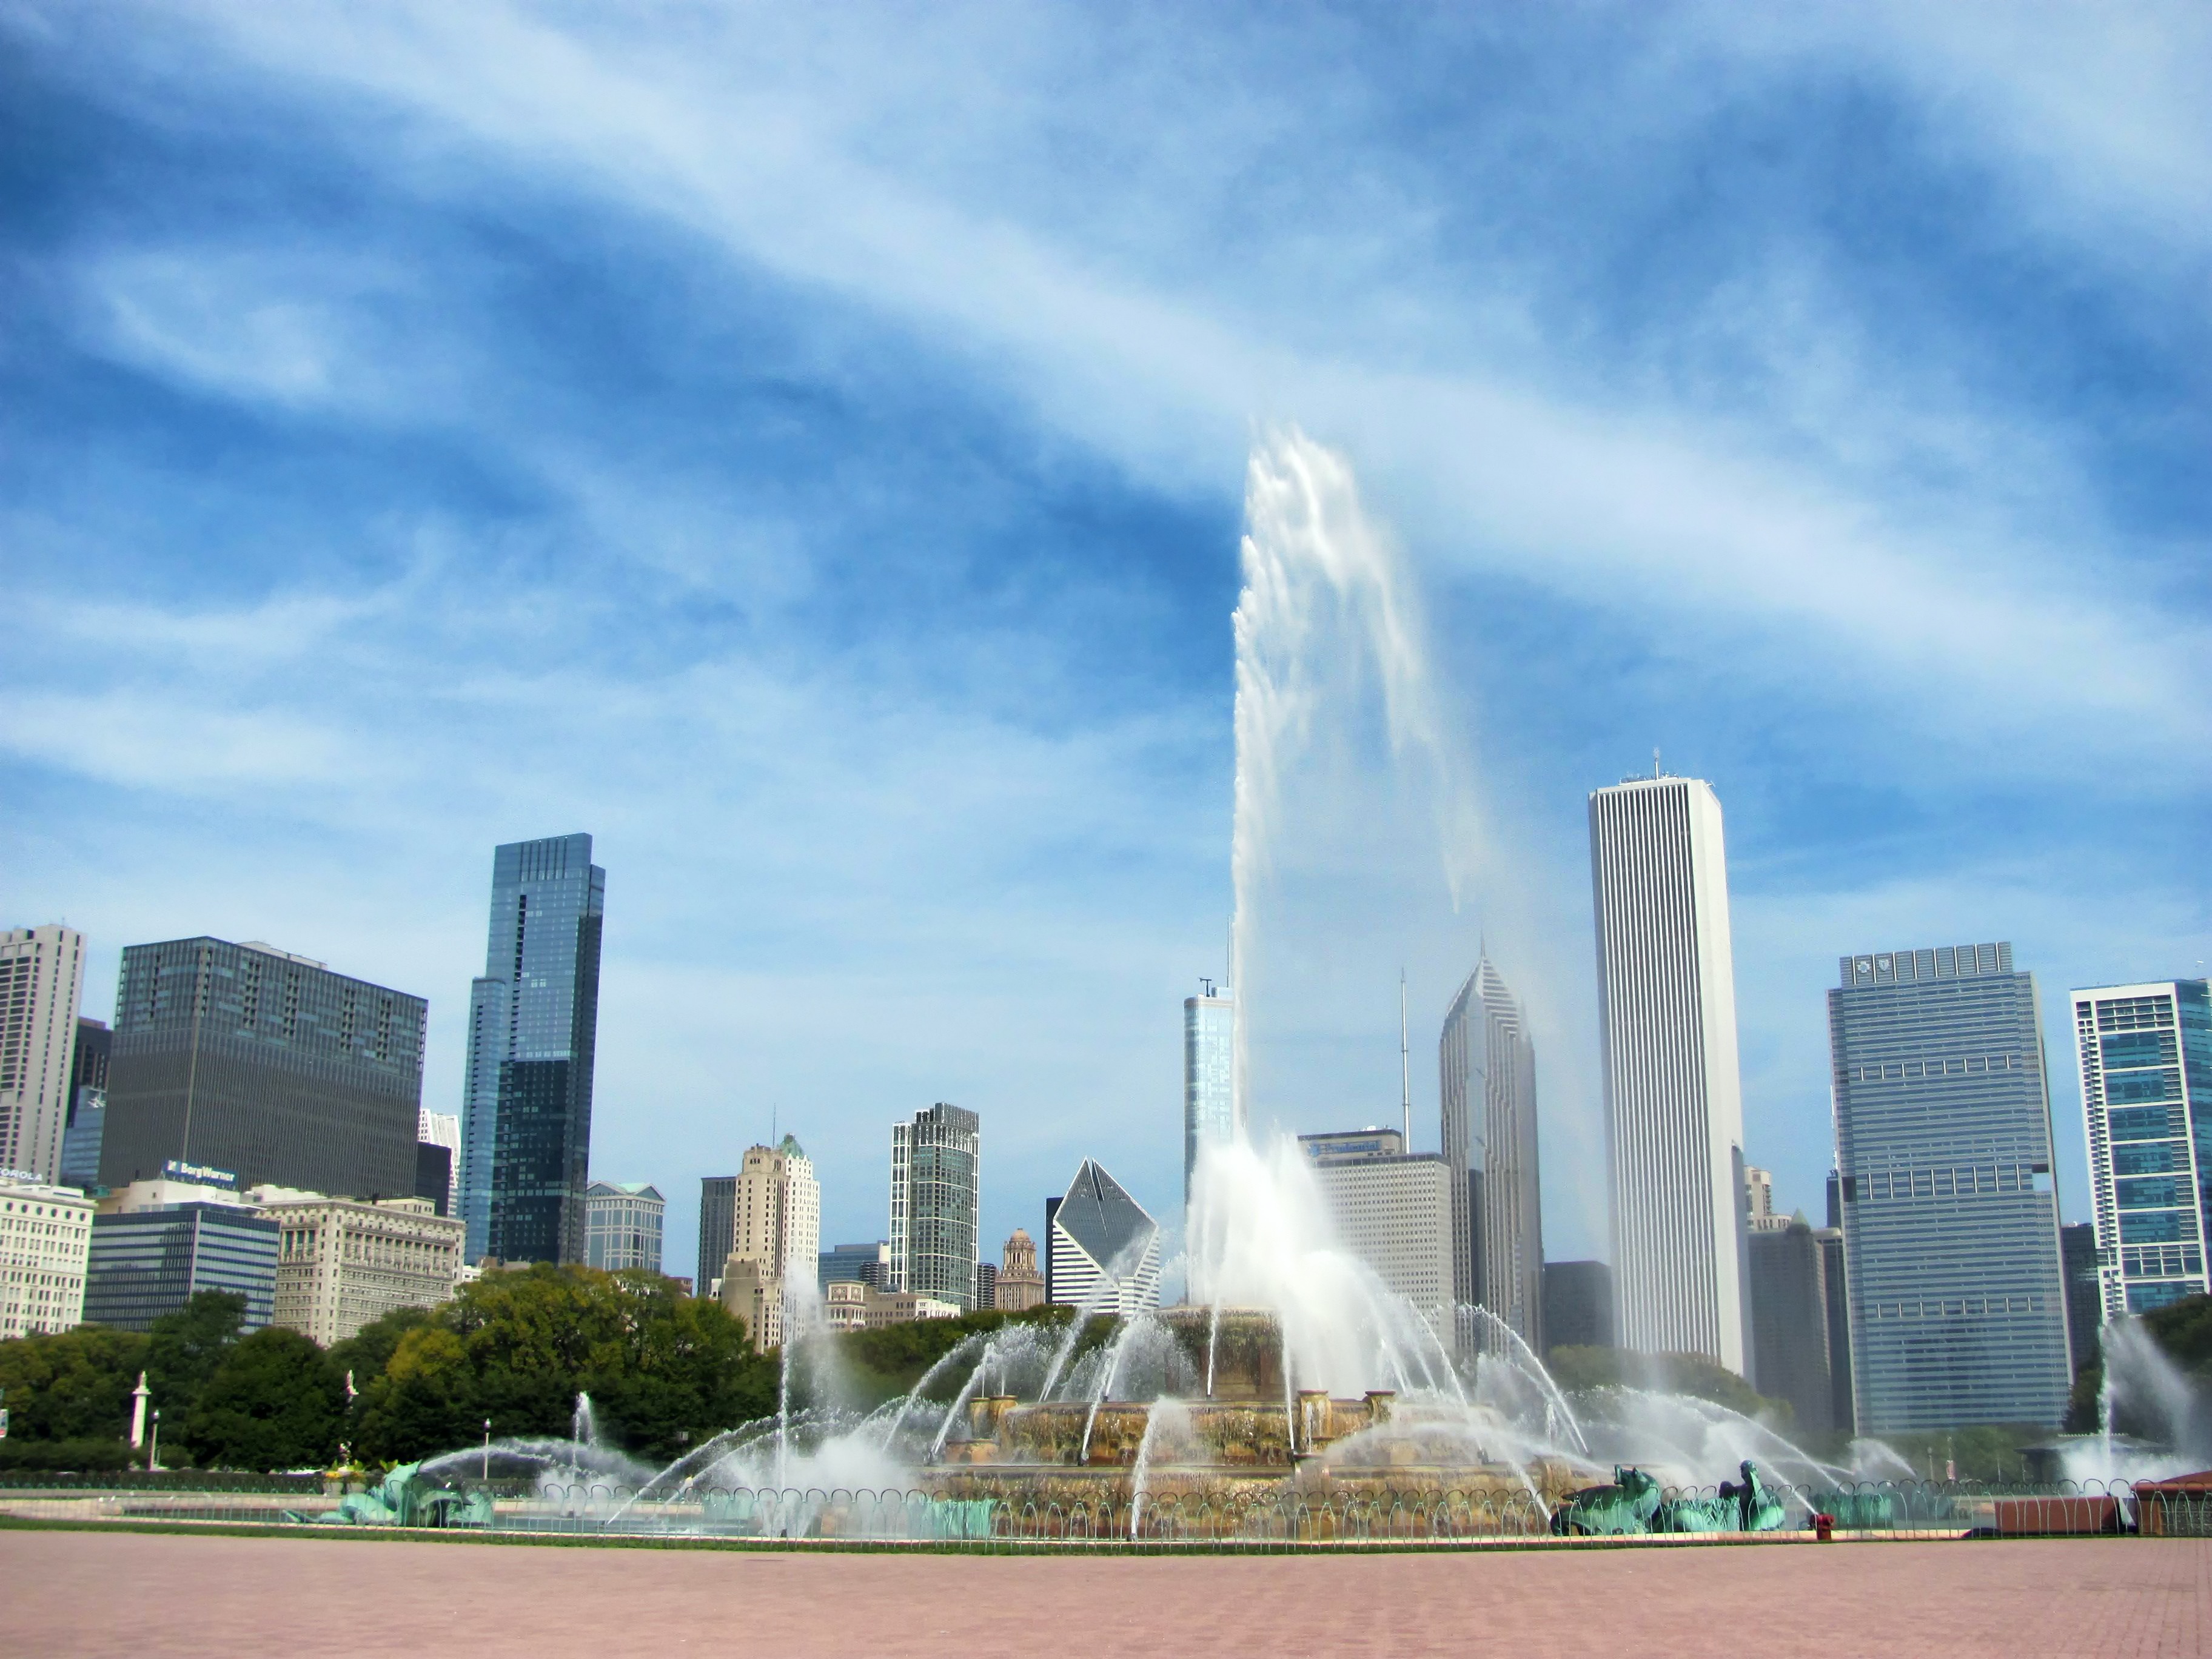
water, architecture, sky, skyline, city, skyscraper, urban, cityscape, downtown, plaza, park, landmark, chicago, tower block, clouds, buildings, illinois, fountain, water feature, cities, urban area, human settlement, atmosphere of earth, buckingham fountain